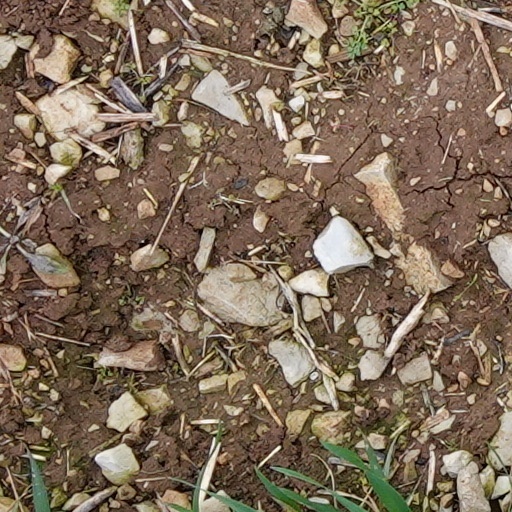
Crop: wheat